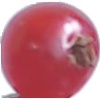
Label: Redcurrant 1